Kathleen Kennedy Townsend

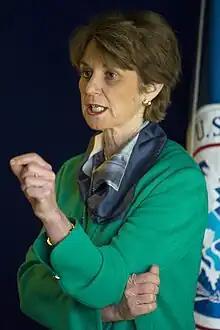
Kennedy Townsend in 2014

Kathleen Hartington Kennedy Townsend ( Kennedy; born July 4, 1951) is an American attorney who served as the sixth lieutenant governor of Maryland from 1995 to 2003. She was the first woman to serve in that role. A member of the Democratic Party, she ran unsuccessfully for governor of Maryland in 2002.